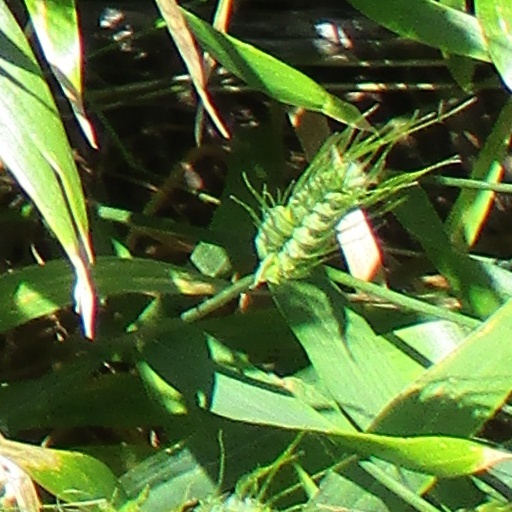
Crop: wheat